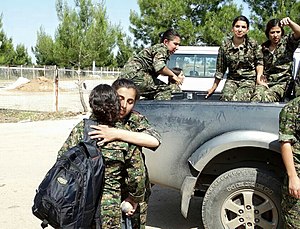
YPG / YPGs Historie / Bekæmpelse af ISIL i 2014
YPJ krigere omfavnes efter slaget den 4. august 2015
Folkets forsvarsenheder, også kendt som YPG, er den bevæbnede gren af det Demokratiske unionsparti i Rojava. I den syriske borgerkrig indtog YPG oprindelig en defensiv holdning, men senere er gruppen også gået ind i territorier kontrollerede af Islamisk Stat. I YPG indgår tillige Kvindernes forsvarsenheder. Forsvarsenhederne har under sin eksistens også tiltrukket sig et stort antal frivillige fra udlandet, blandt andet amerikanere, tyskere, og svenskere. Også tyrkiske anarkister og kommunister har deltaget i kampene på YPGs side.